Thule people

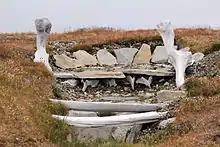
Whalebone used in the building of an ancient Thule home in Resolute, Nunavut

The Classic Thule tradition relied heavily on the bowhead whale for survival because bowhead whales swim slowly and sleep near the water's surface. Bowhead whales served many purposes for the Thule people. The people could get a lot of meat for food, blubber for oil that could be used for fires for light and cooking purposes, and the bones could be used for building structures and making tools. The Thule people survived predominantly on fish, large sea mammals and caribou outside of the whaling communities. Because they had advanced transportation technology, they had access to a wider range of food sources. There is superb faunal preservation in Thule sites due to a late prehistoric date as well as an arctic environment. Most of the bowhead artifacts were harvested from live bowhead whales. The Thule developed an expertise in hunting and utilizing as many parts of an animal as possible. This knowledge combined with their growing wealth of tools and modes of transportation allowed the Thule people to thrive. They whaled together where one person would shoot the whale with the harpoon and the others would throw the floats on it and they all transferred the whale to land to butcher it together to share with the entire community. Their unity played a significant role in the length of time they thrived in the Arctic.